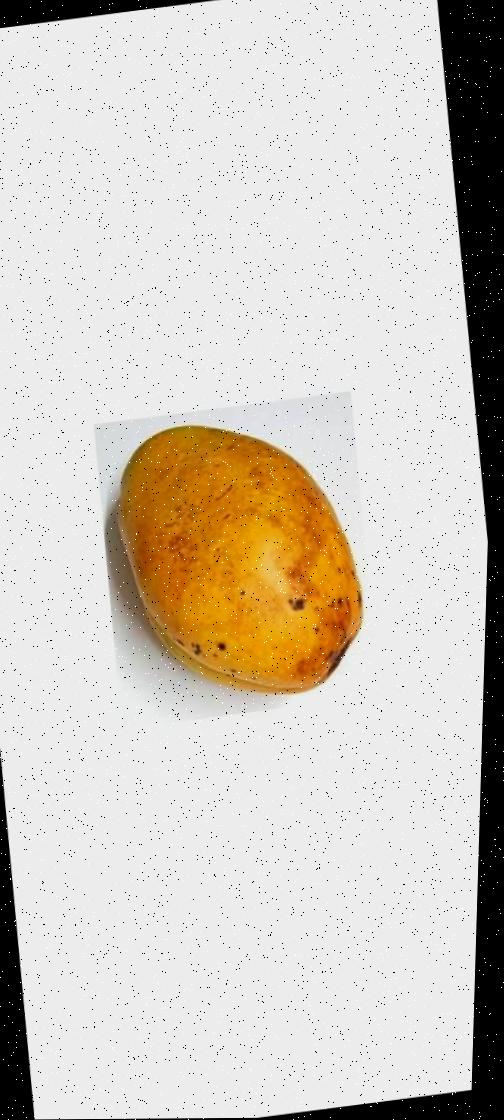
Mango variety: Bari-11